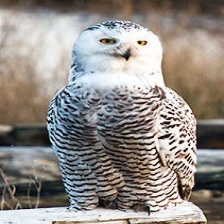
Species: SNOWY OWL
Scientific name: BUBO SCANDIACUS
ImageNet parent category: great_grey_owl